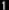
Number: 1